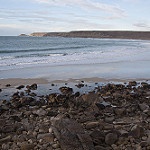
Label: sea